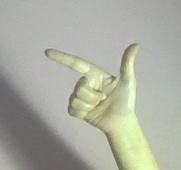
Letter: yaa